Wilhelm von Kügelgen

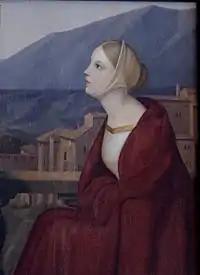
Julie Krummacher, who would later become Wilhelm's wife (1825/26)

He was the son of portrait and history painter Gerhard von Kügelgen. The home where he grew up in Dresden is now the . He attended the Gymnasium in Bernburg (Saale) and studied at the Dresden Academy of Fine Arts. When he was eighteen, his father was murdered during a robbery, creating an emotional crisis that challenged his religious beliefs. From 1825 to 1826, he lived in Rome, where he became friends with fellow painter Ludwig Richter. It was at this time that he began to suffer from progressive colorblindness.